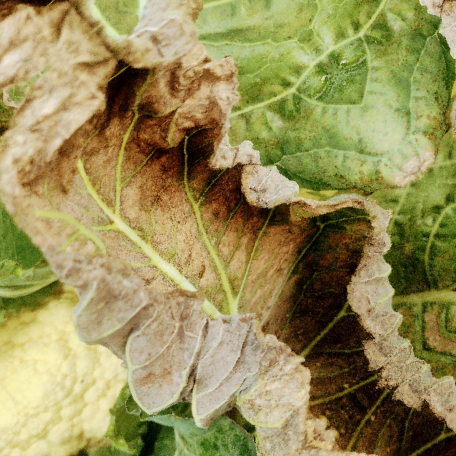
Label: Downy Mildew